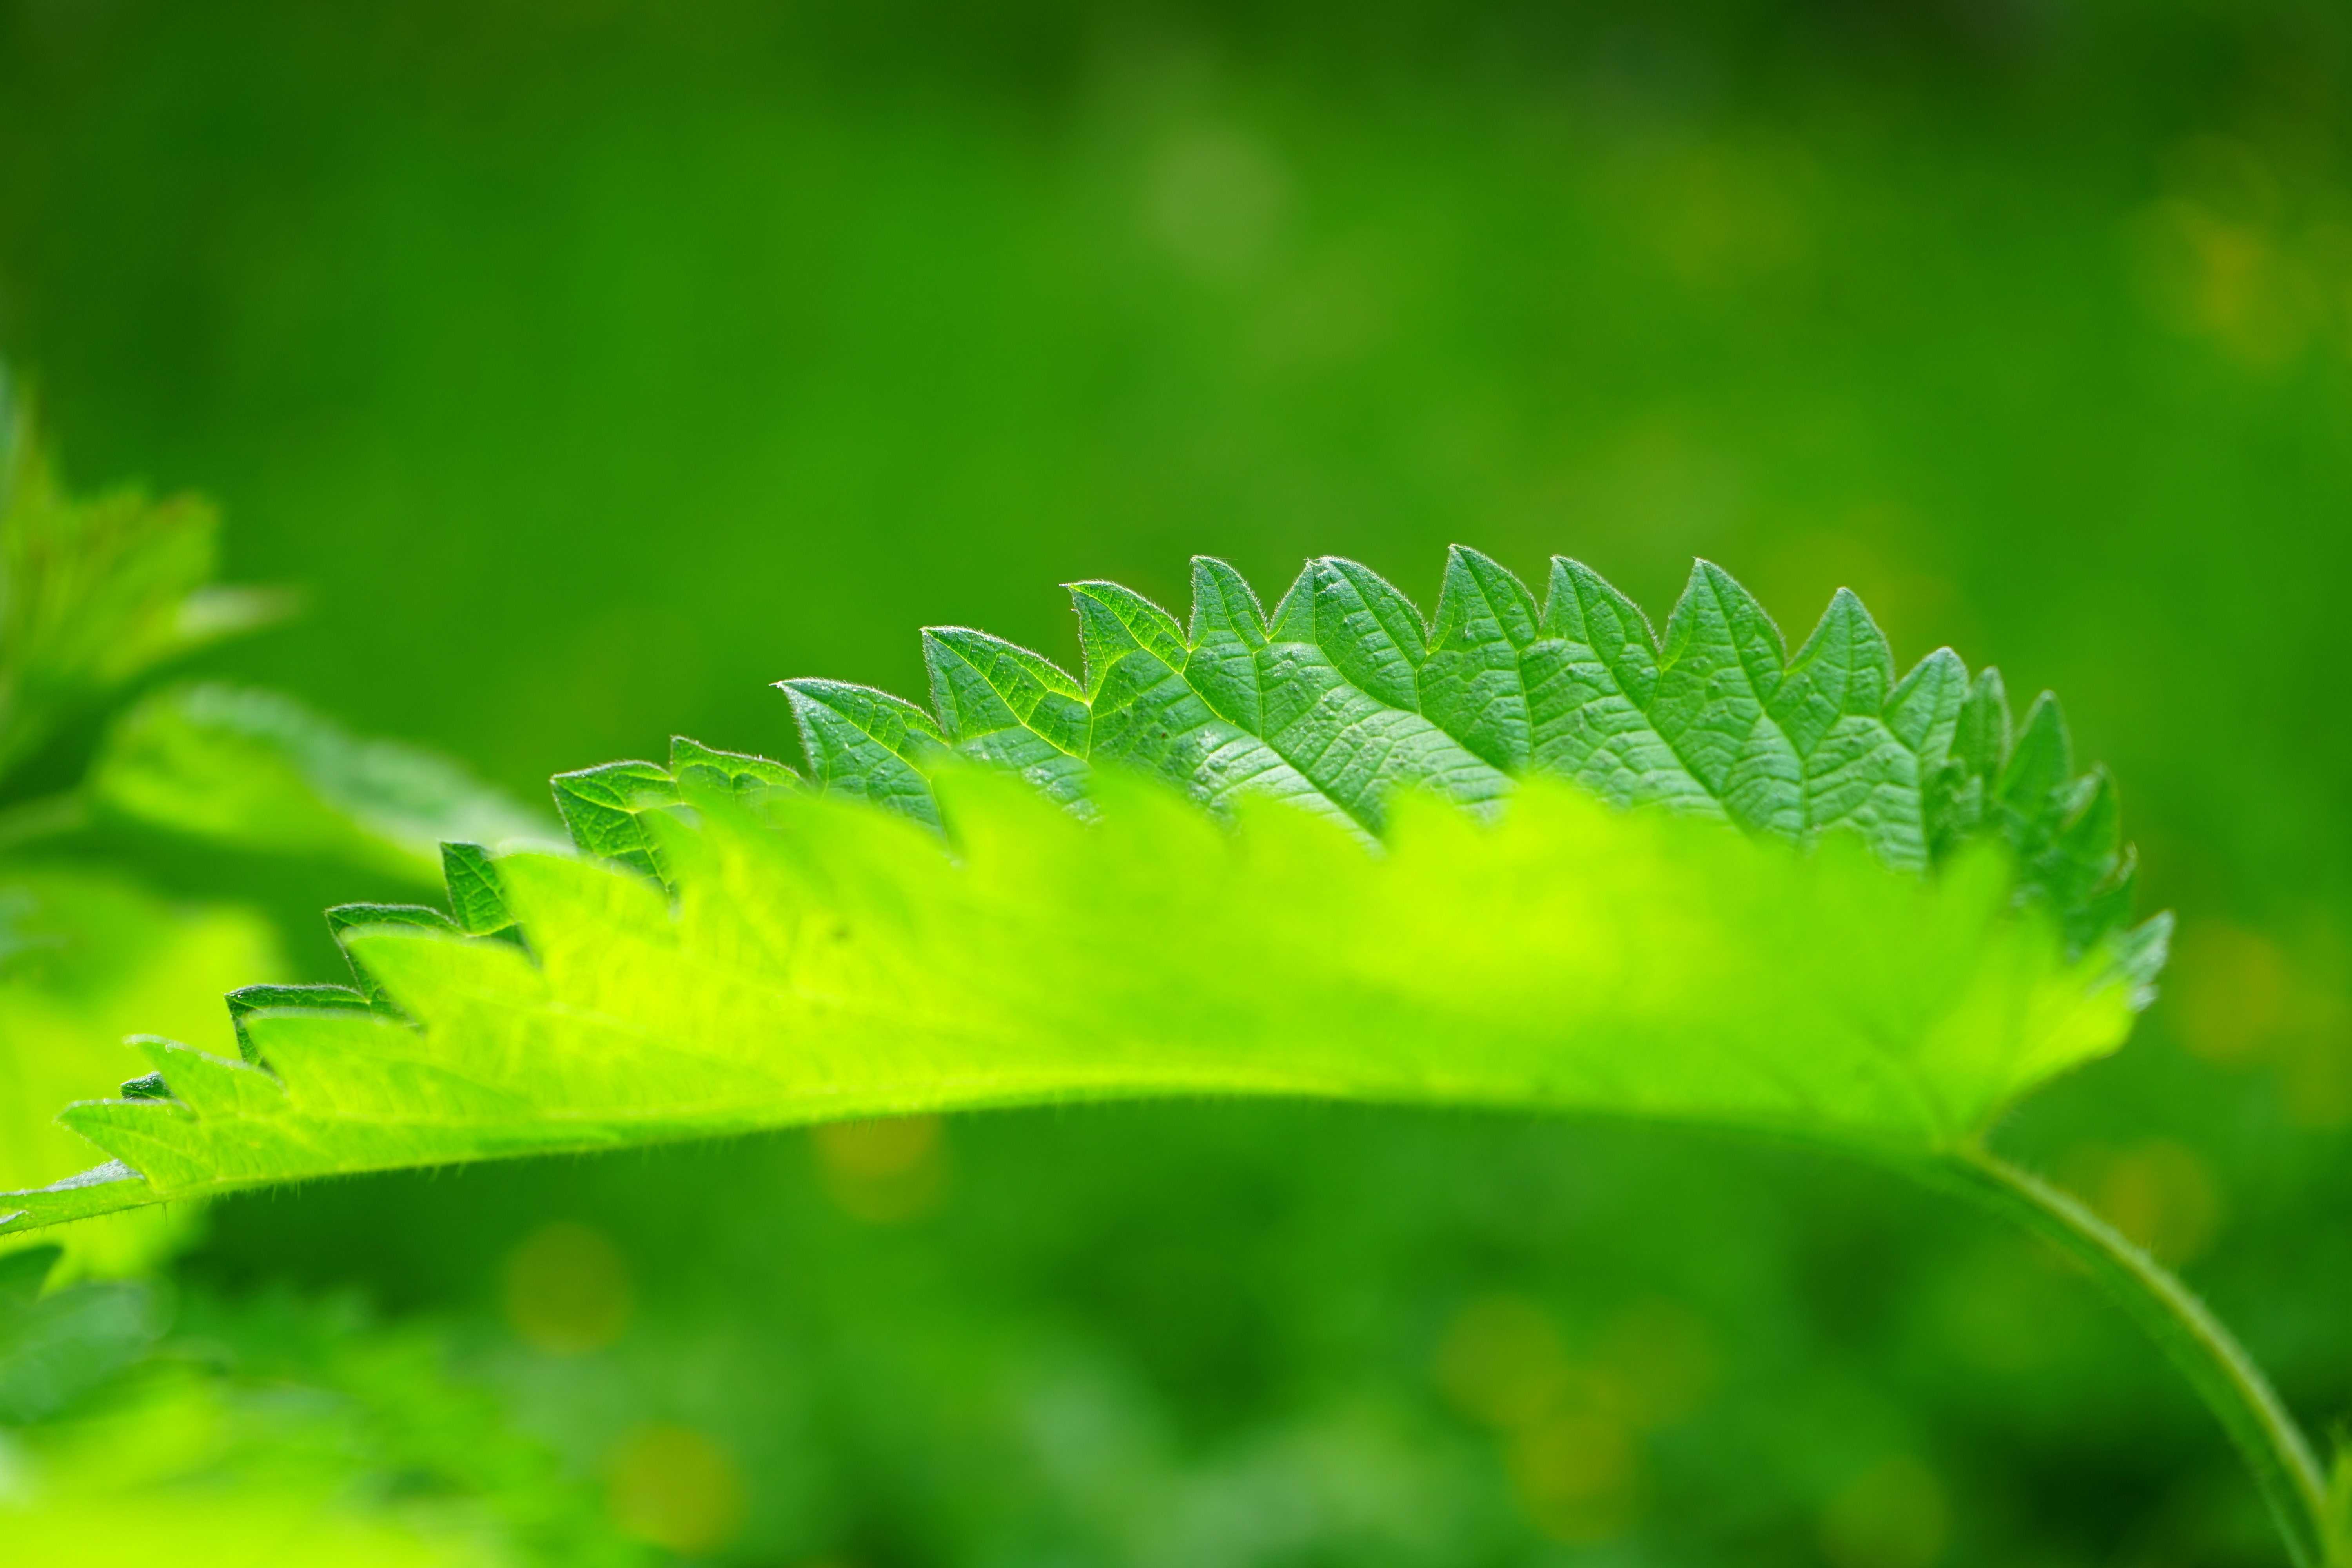
tree, nature, grass, branch, light, plant, lawn, meadow, sunlight, leaf, flower, green, botany, pink, flora, fern, burn, weed, close up, leaves, toxic, butterflies, true leaves, light green, medicinal plant, macro photography, painful, shades of green, elliptical, urtica, urticaceae, dark green, shine through, stinging nettle, leaf buds, toothed, food plant, lanceolate, burning hair, plant stem, land plant, ferns and horsetails, stinging nettle plant, urtica dioica, faserpflanze, protection mechanism, burning liquid, serotonin, histamine, acetylcholine, sodium formate, nettle stings, food processing plant, nettle hair, stalked, leaf blades, leaf margin, stipules